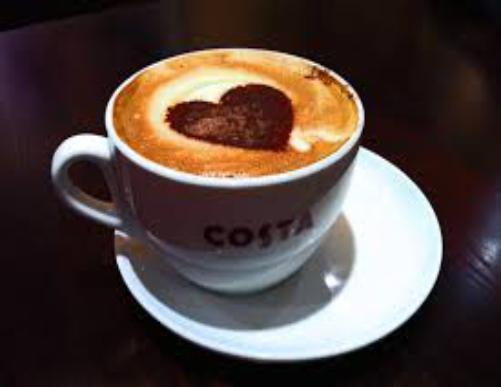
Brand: Costa Coffee
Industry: Food